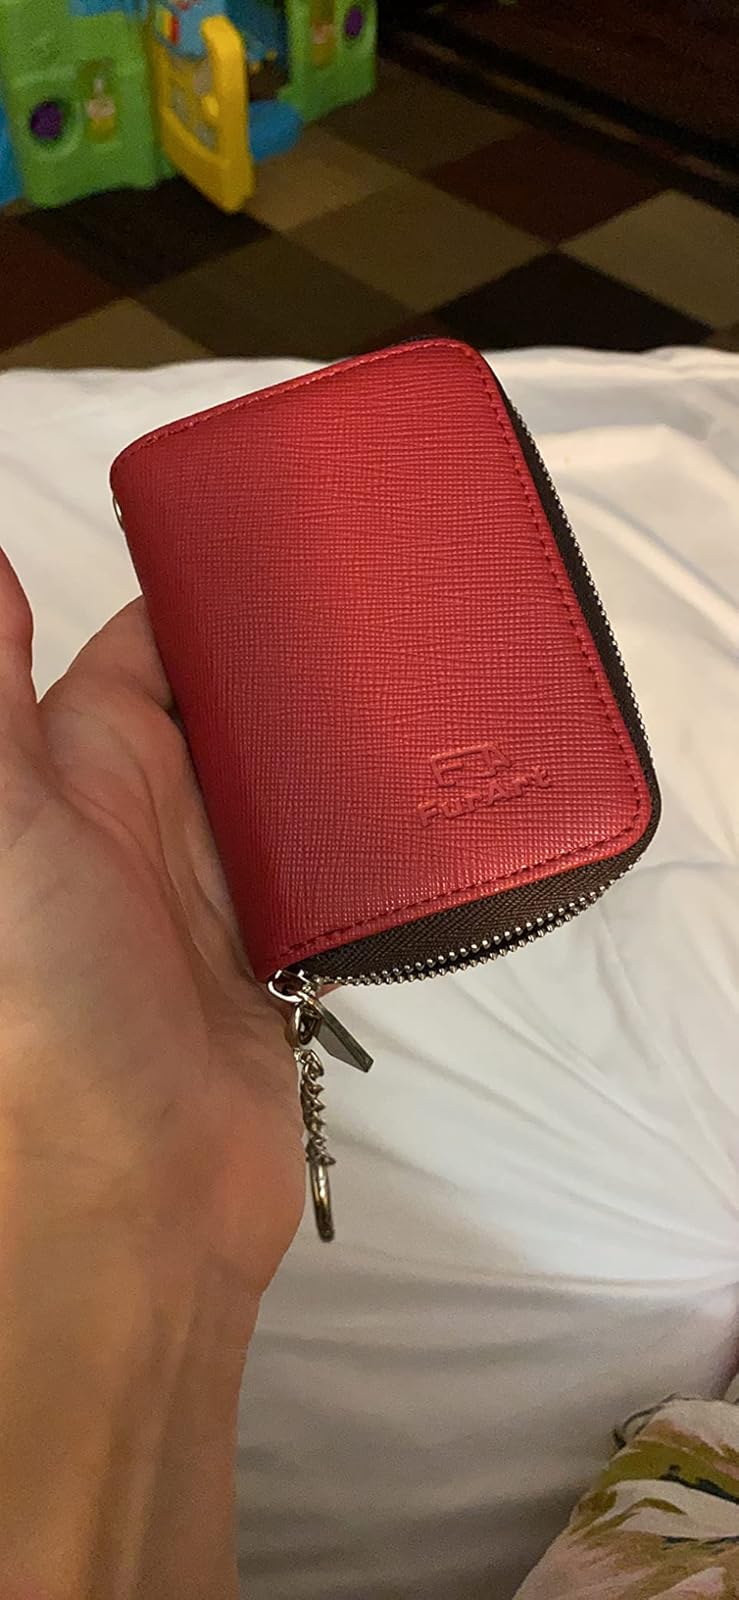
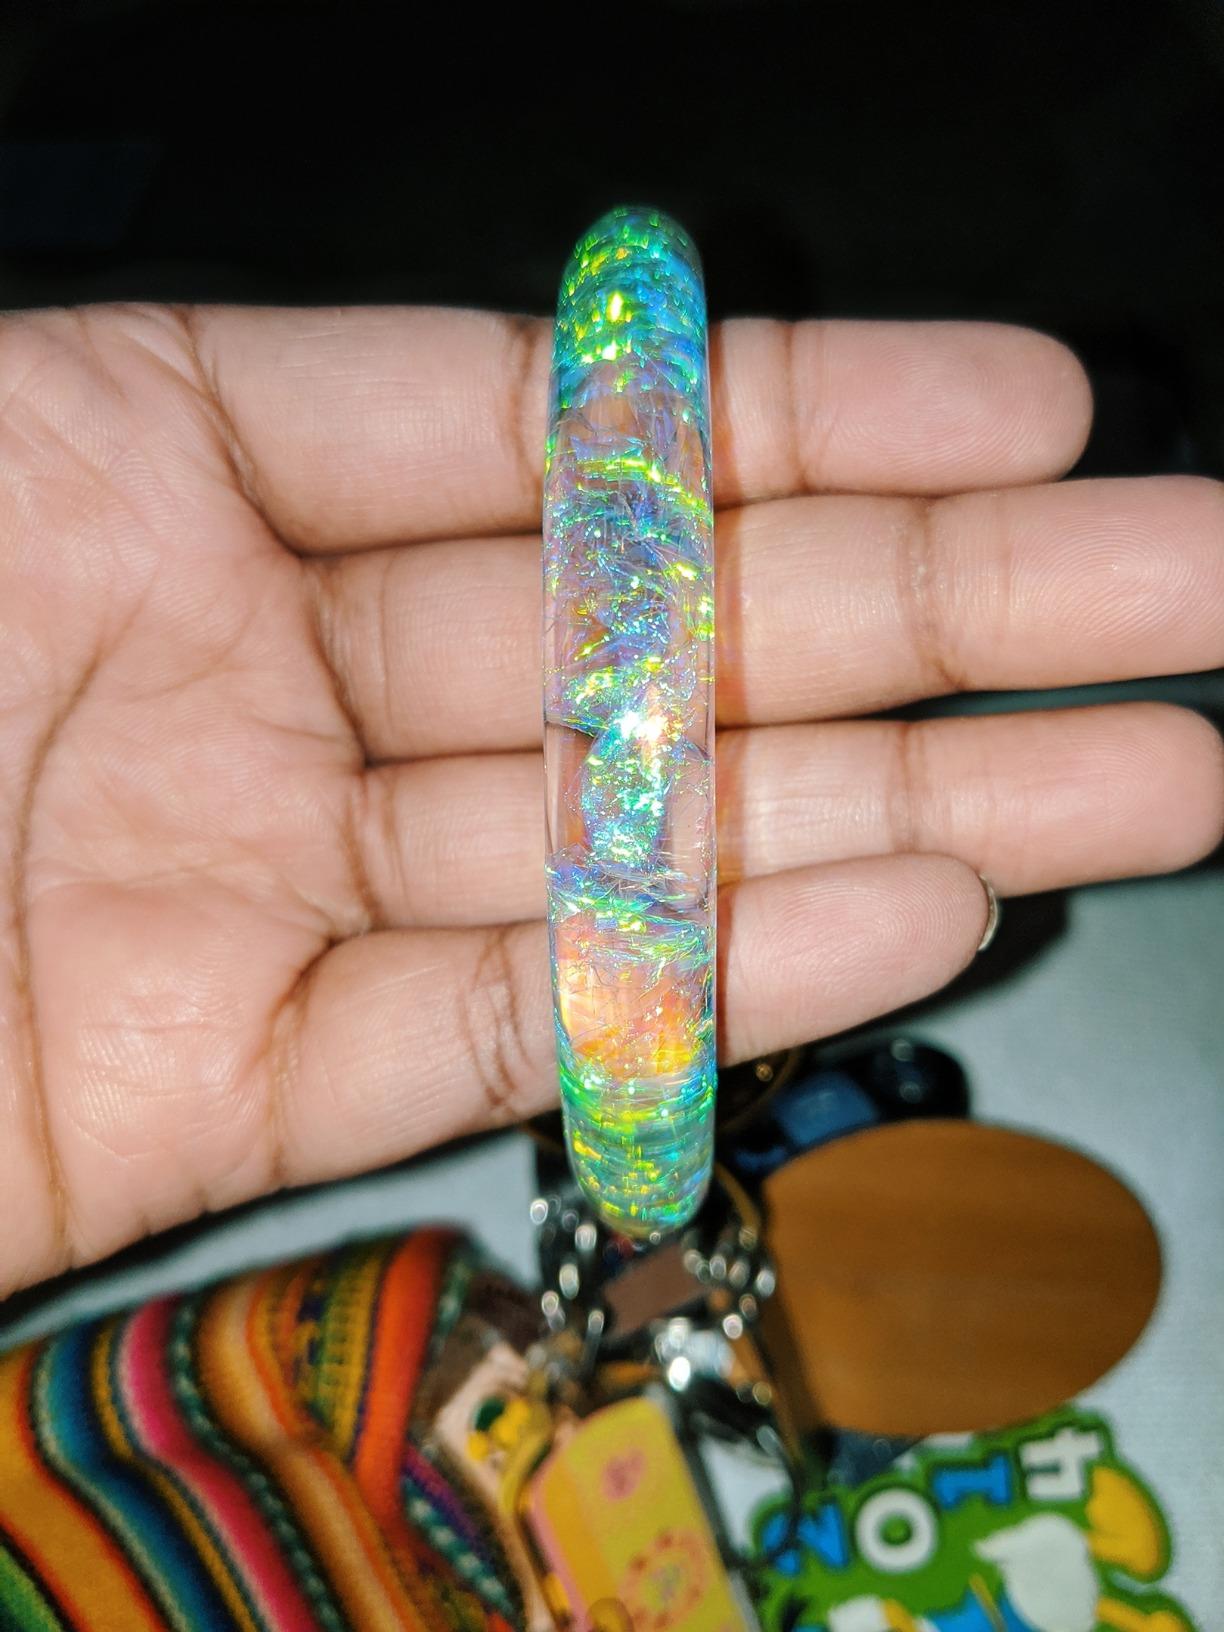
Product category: accessories_keychain
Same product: no